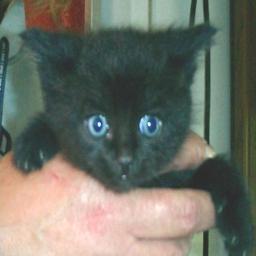
Animal: cats